Shaivism

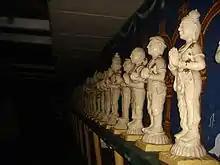
Nayanars Shaiva poet-saints are credited with Bhakti movement in Shaivism. It included three women saints, such as the 6th-century Karaikkal Ammaiyar.

The Śaivasiddhānta ("the established doctrine of Shiva") is the earliest sampradaya (tradition, lineage) of Tantric Shaivism, dating from the 5th century. The tradition emphasizes loving devotion to Shiva, uses 5th to 9th-century Tamil hymns called "Tirumurai". A key philosophical text of this sub-tradition was composed by 13th-century Meykandar. This theology presents three universal realities: the "pashu" (individual Self), the "pati" (lord, Shiva), and the "pasha" (Self's bondage) through ignorance, karma and maya. The tradition teaches ethical living, service to the community and through one's work, loving worship, yoga practice and discipline, continuous learning and self-knowledge as means for liberating the individual Self from bondage.